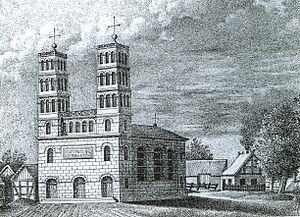
Straupitz est une commune d'Allemagne dans le Brandebourg faisant partie de l'arrondissement de Dahme-Forêt-de-Spree. Elle avait 999 habitants au 31 décembre 2008.